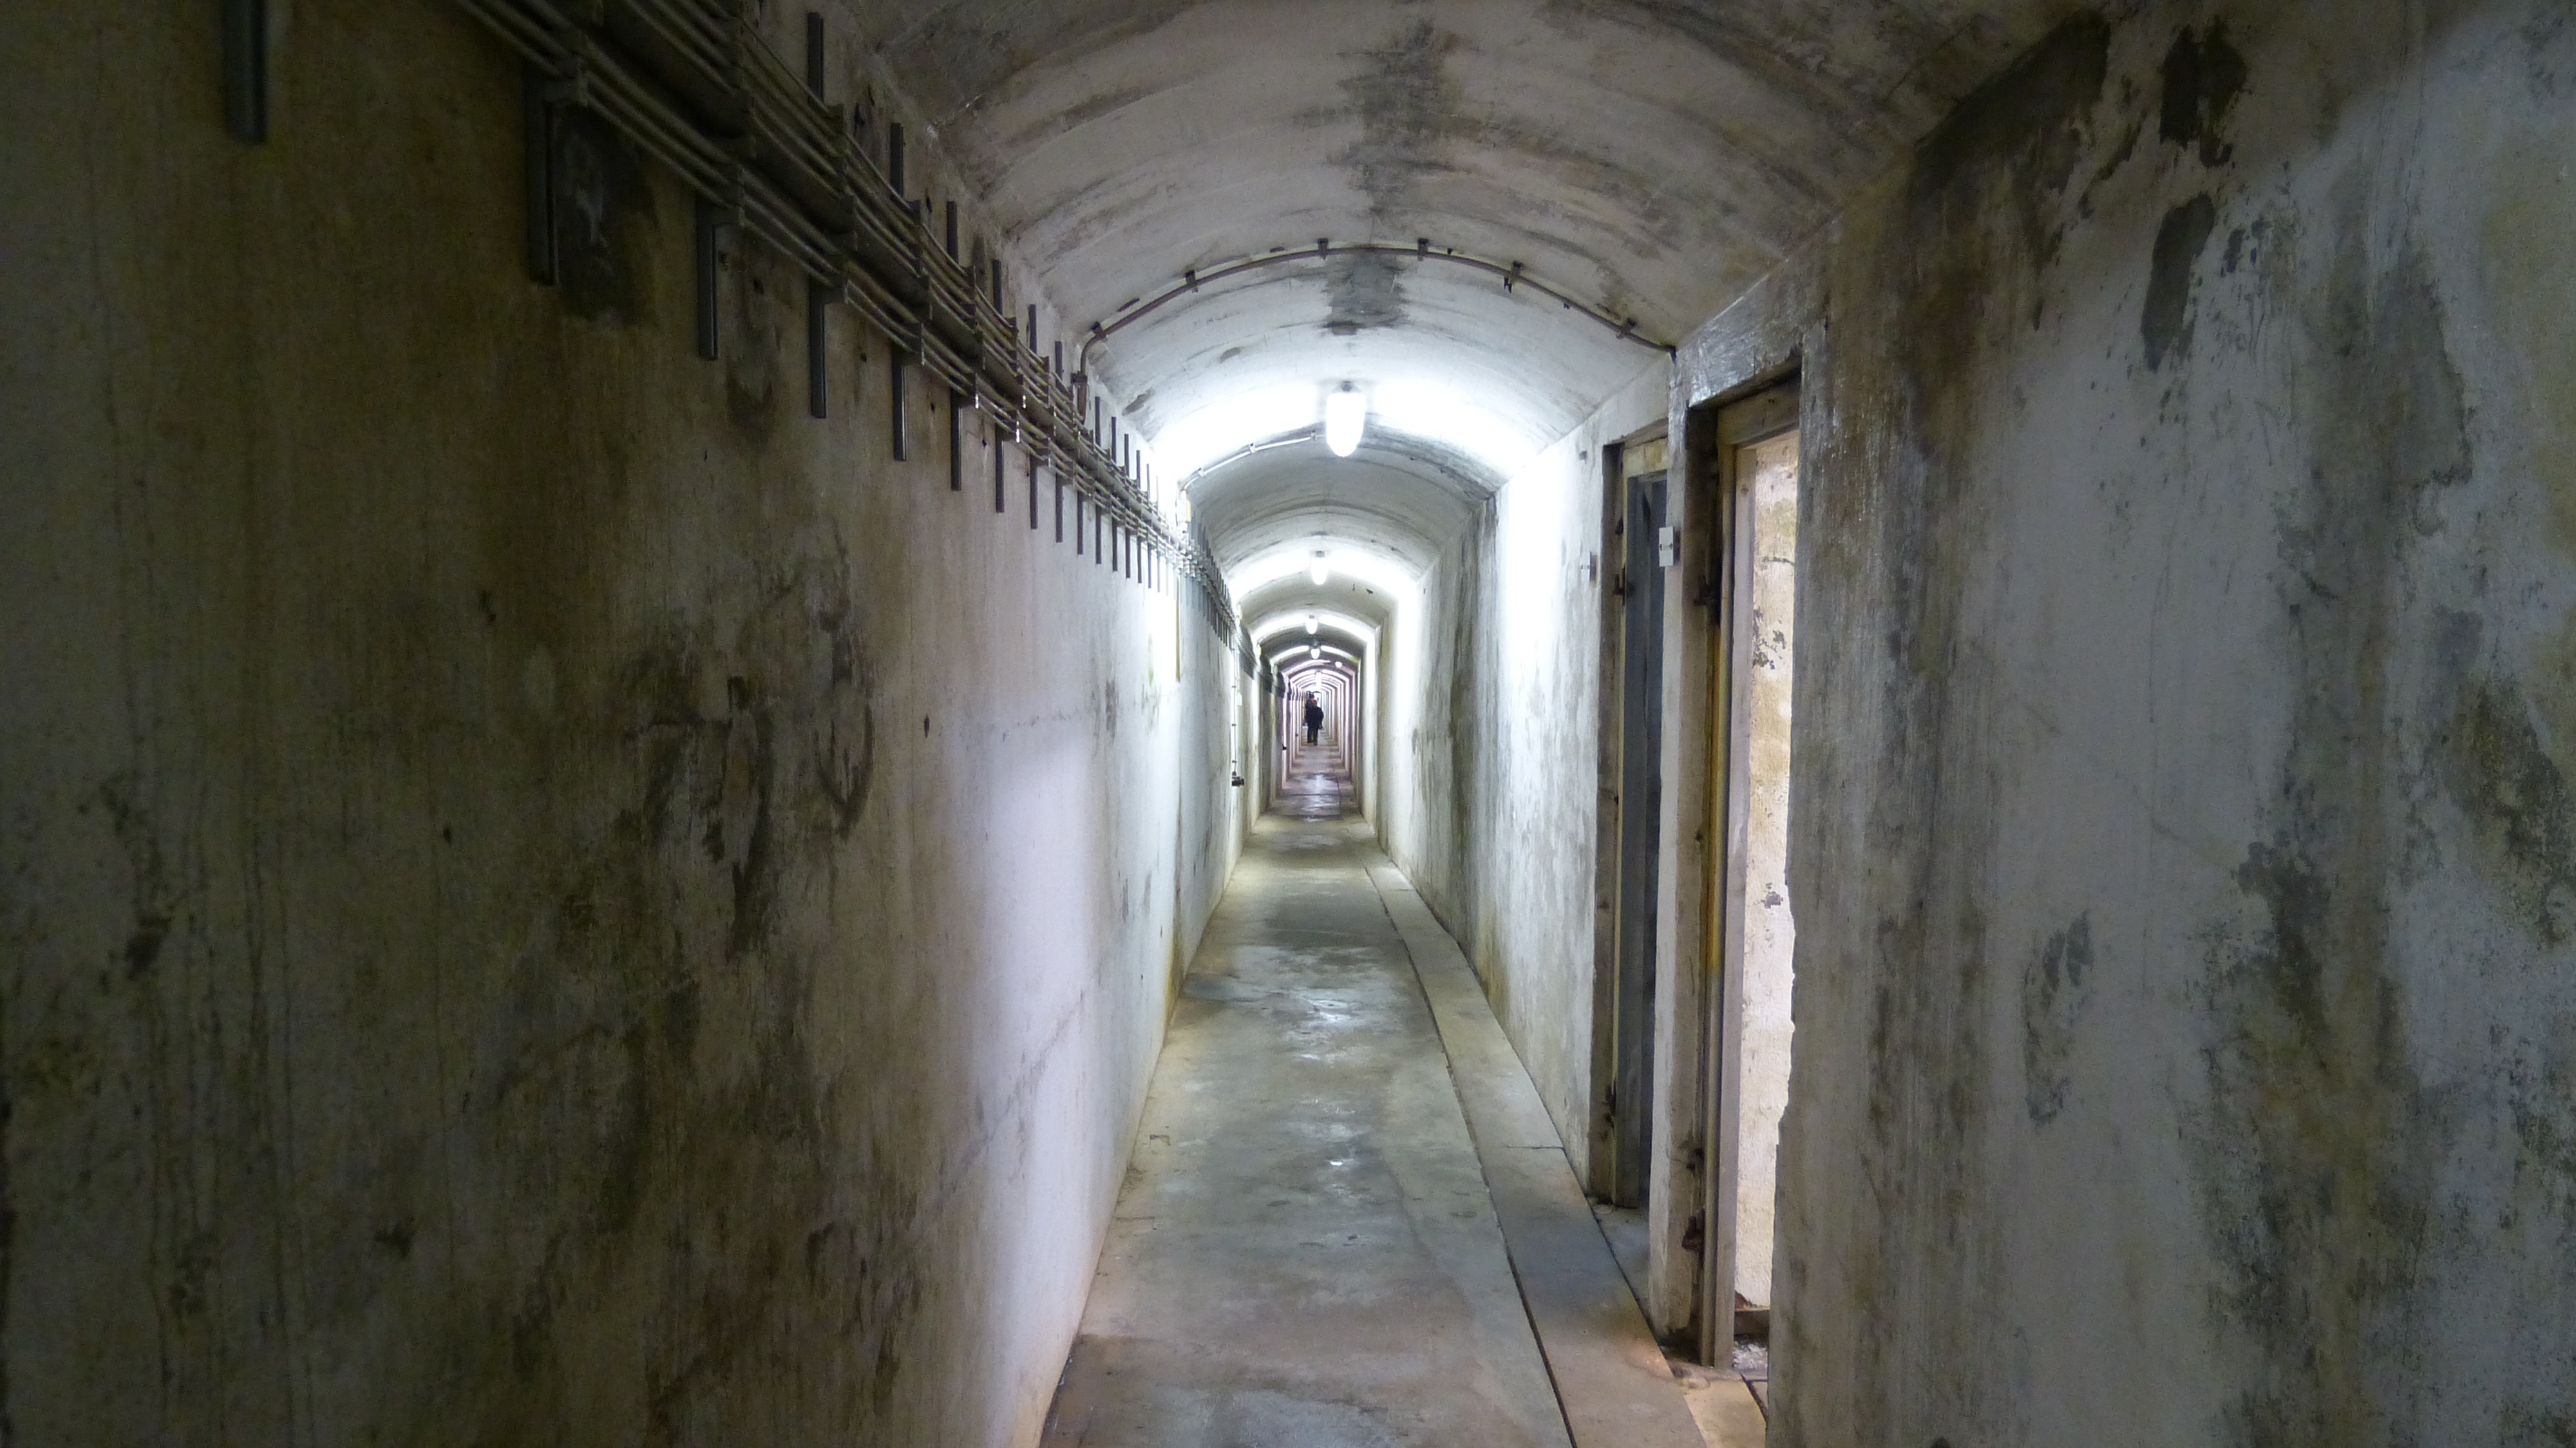
architecture, alley, wall, underground, arch, temple, infrastructure, monastery, weird, gang, crypt, bunker, eng, helgoland, civil defense, ancient history